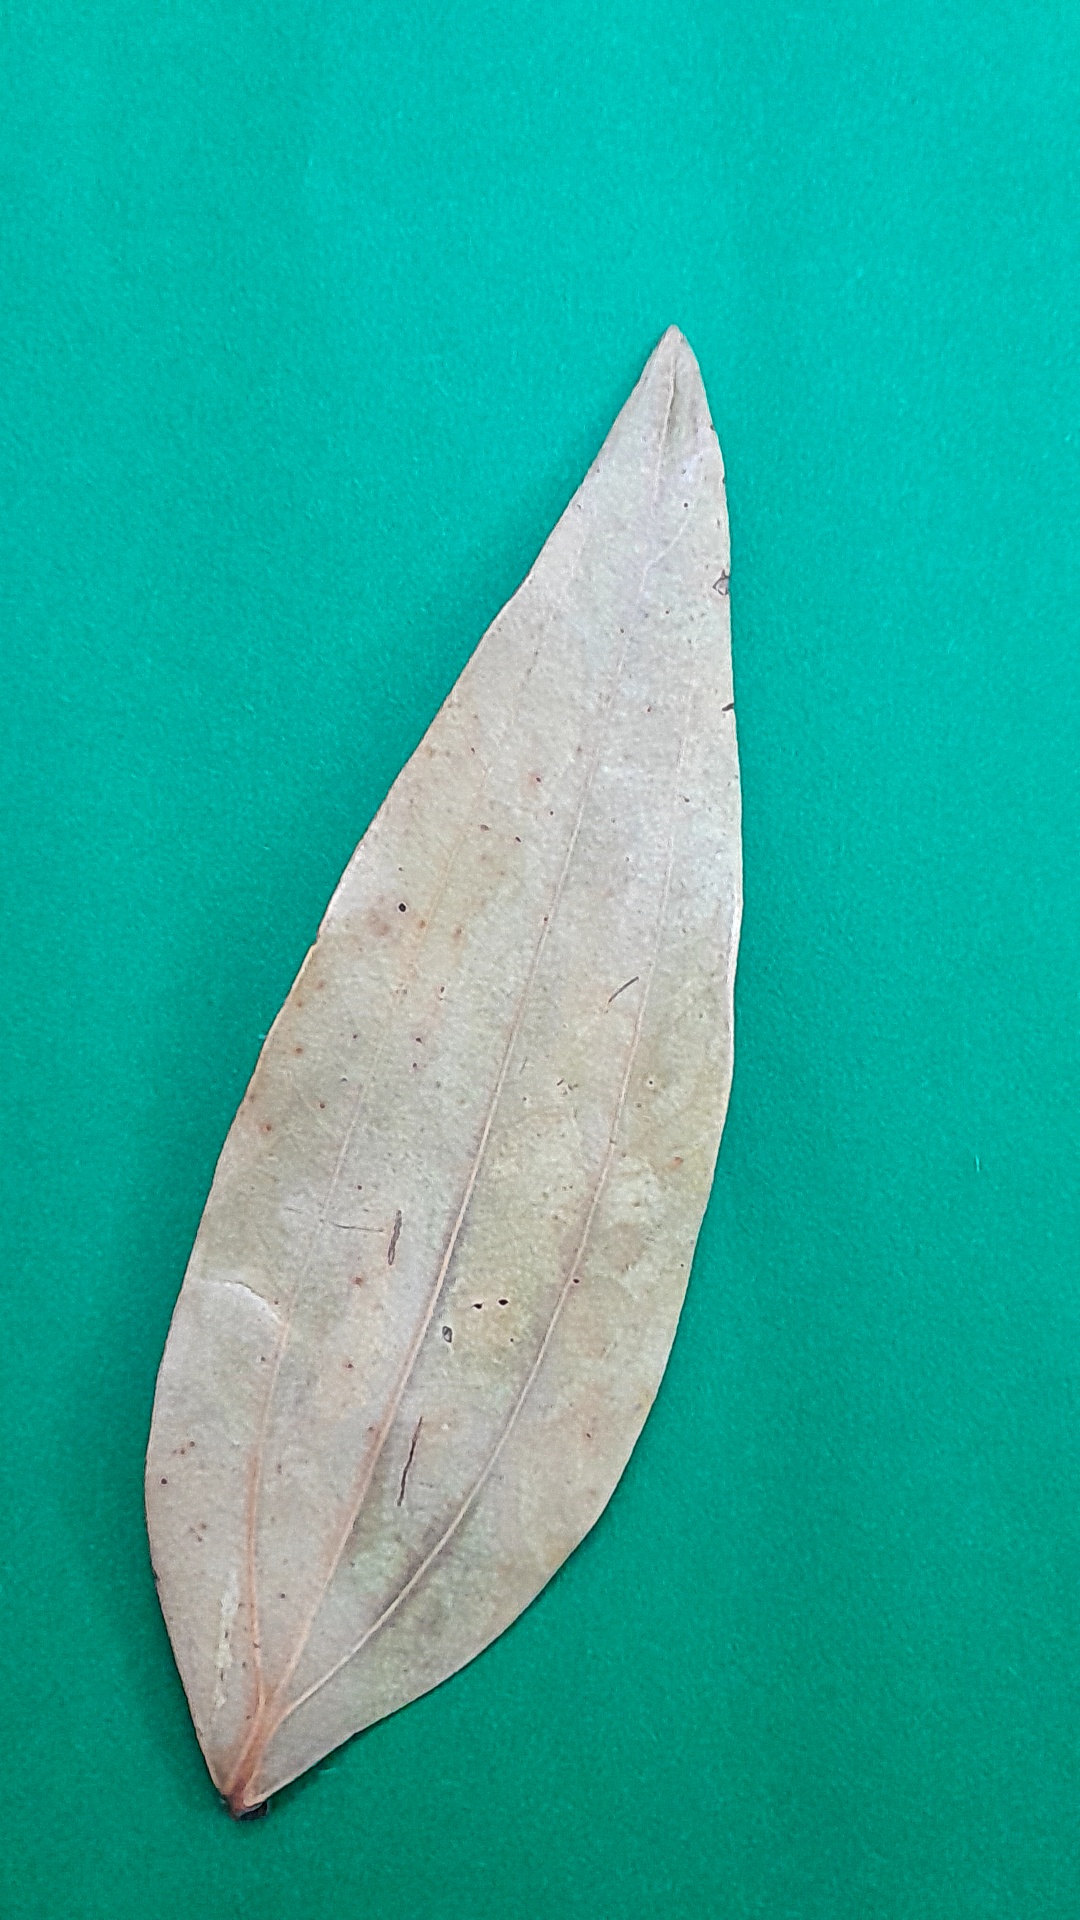
Label: Dry Leaf